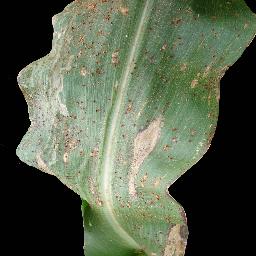
Label: Corn_(Maize)___Common_Rust